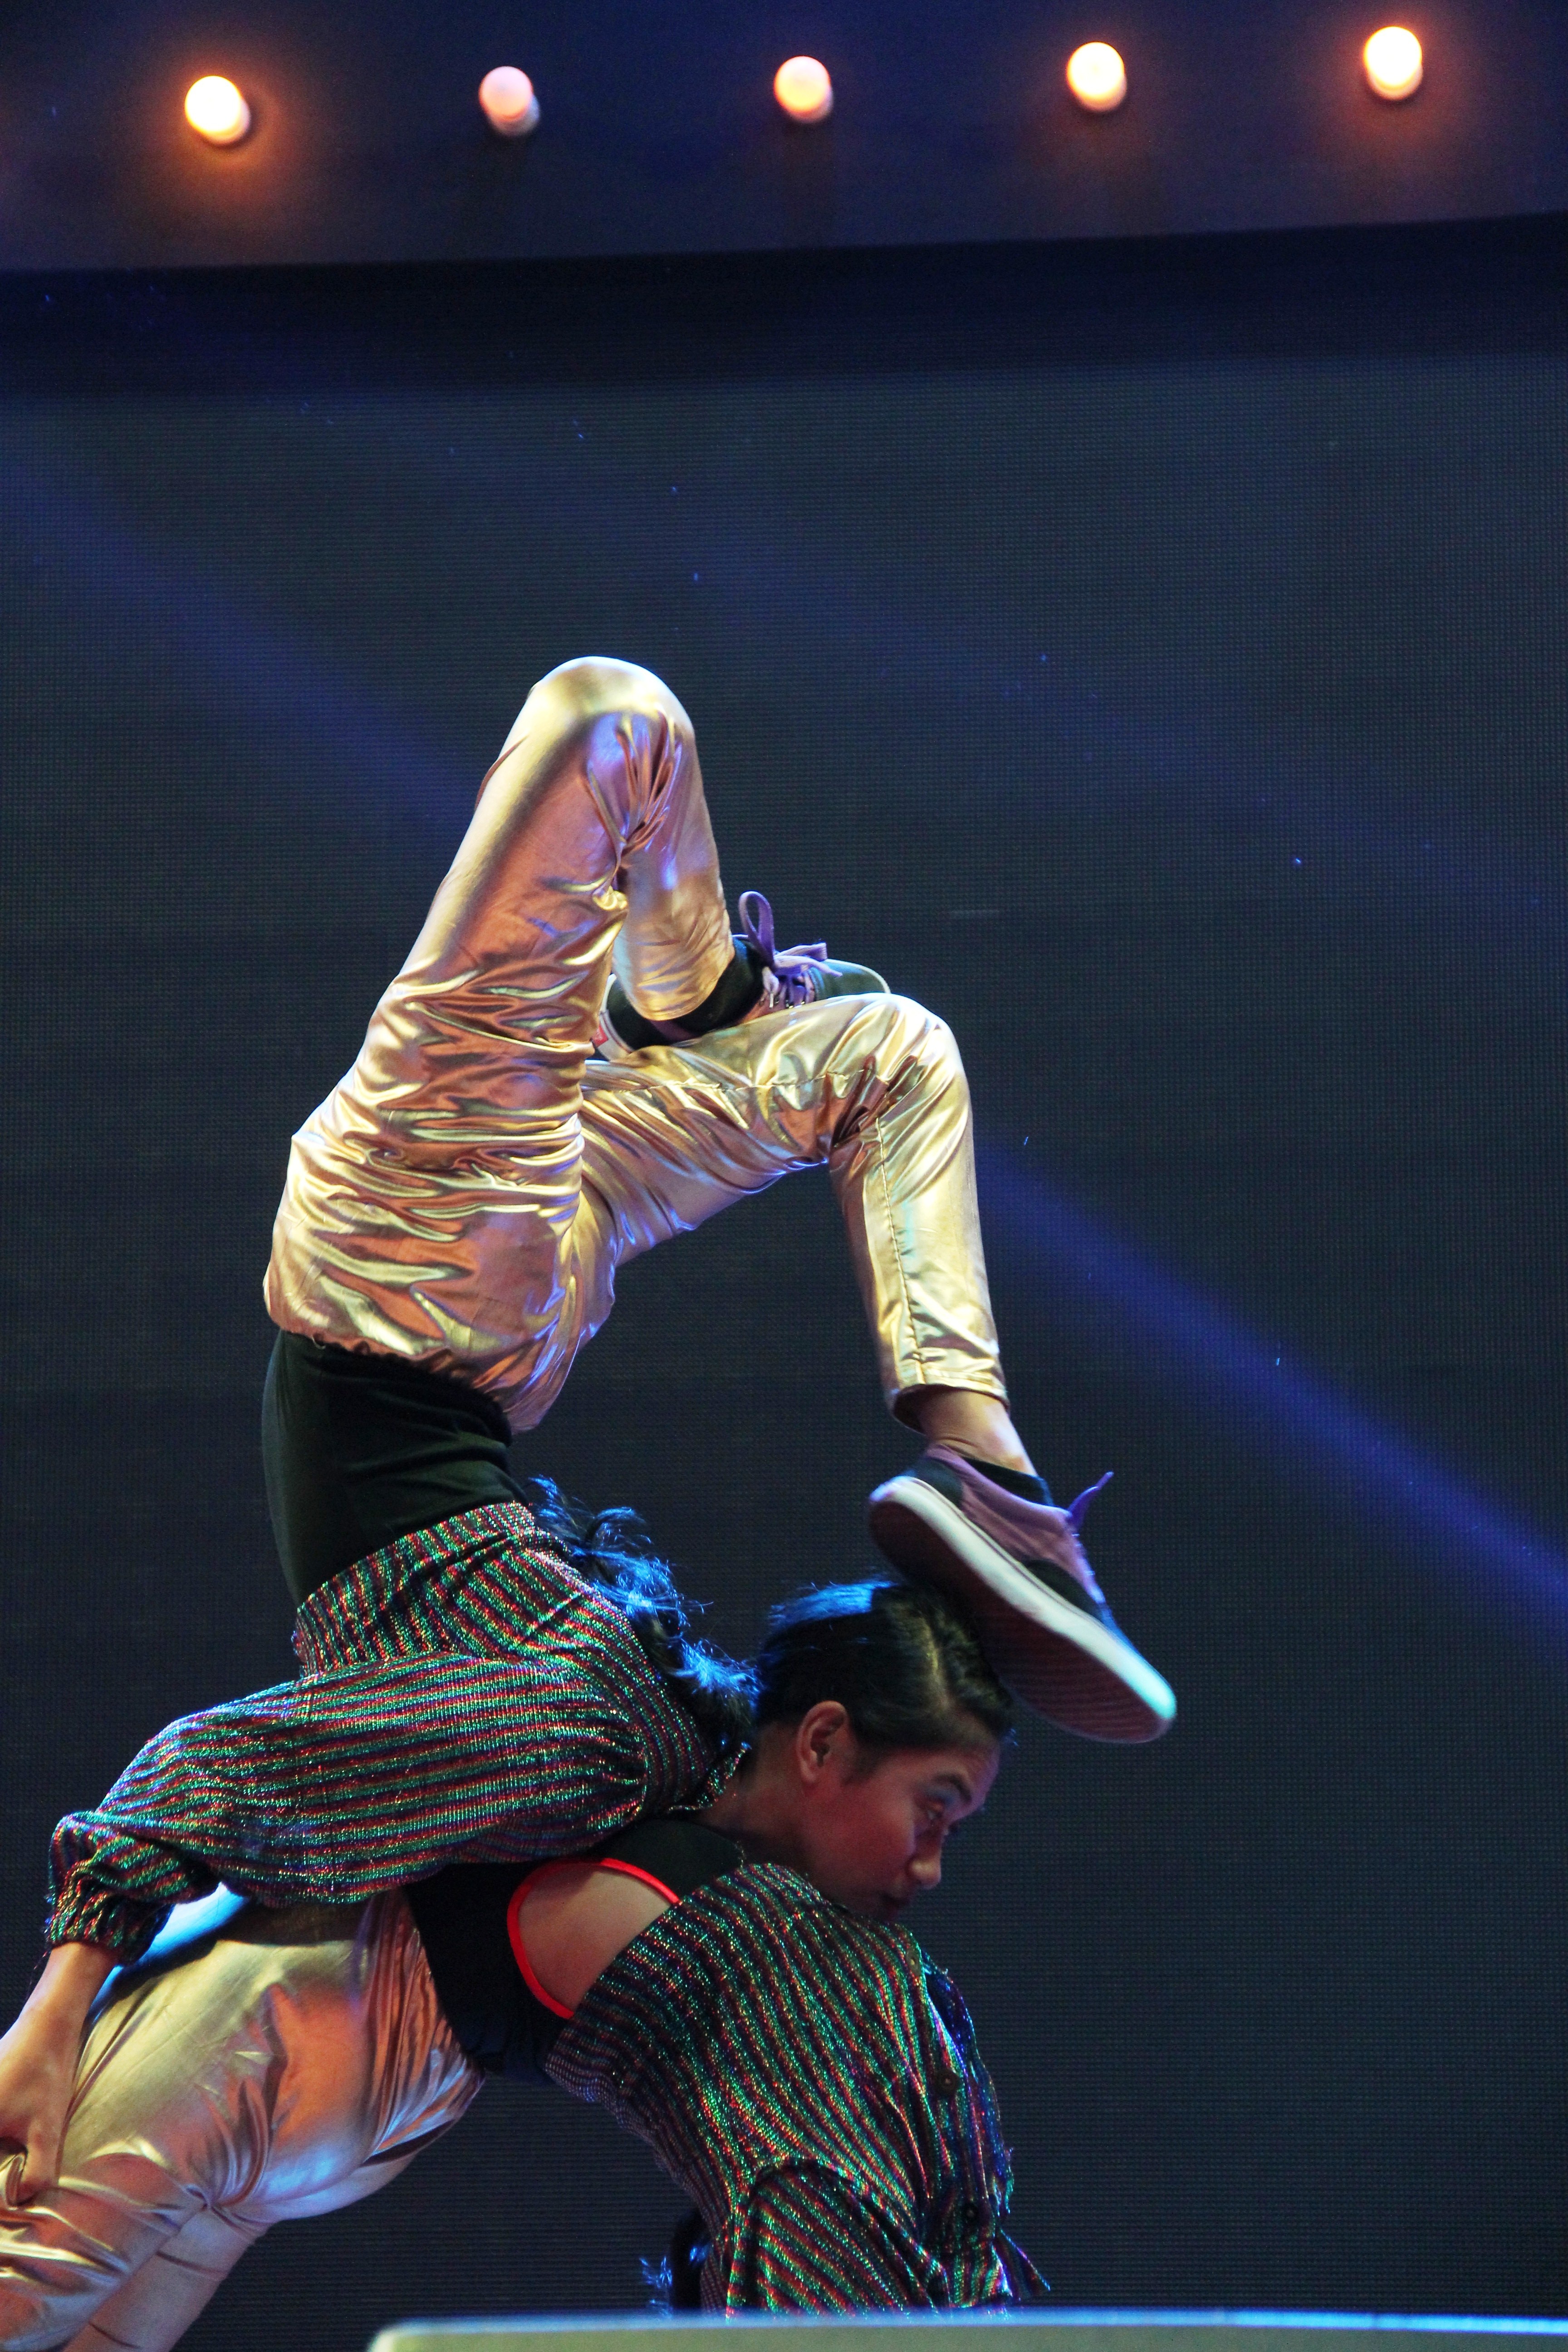
girl, woman, female, concert, dance, performer, dancer, performance art, posing, theatre, art, stage, performance, theater, event, acrobat, entertainment, performing arts, musical theatre